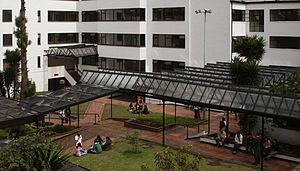
L'Université centrale est un établissement d'enseignement supérieur privé situé à Bogota (Colombie), reconnu par le Ministère de l'Éducation nationale avec accréditation des établissements de haute qualité.